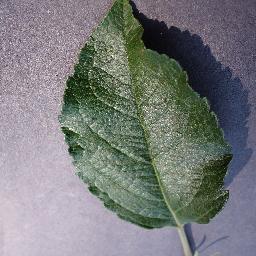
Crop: apple
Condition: healthy